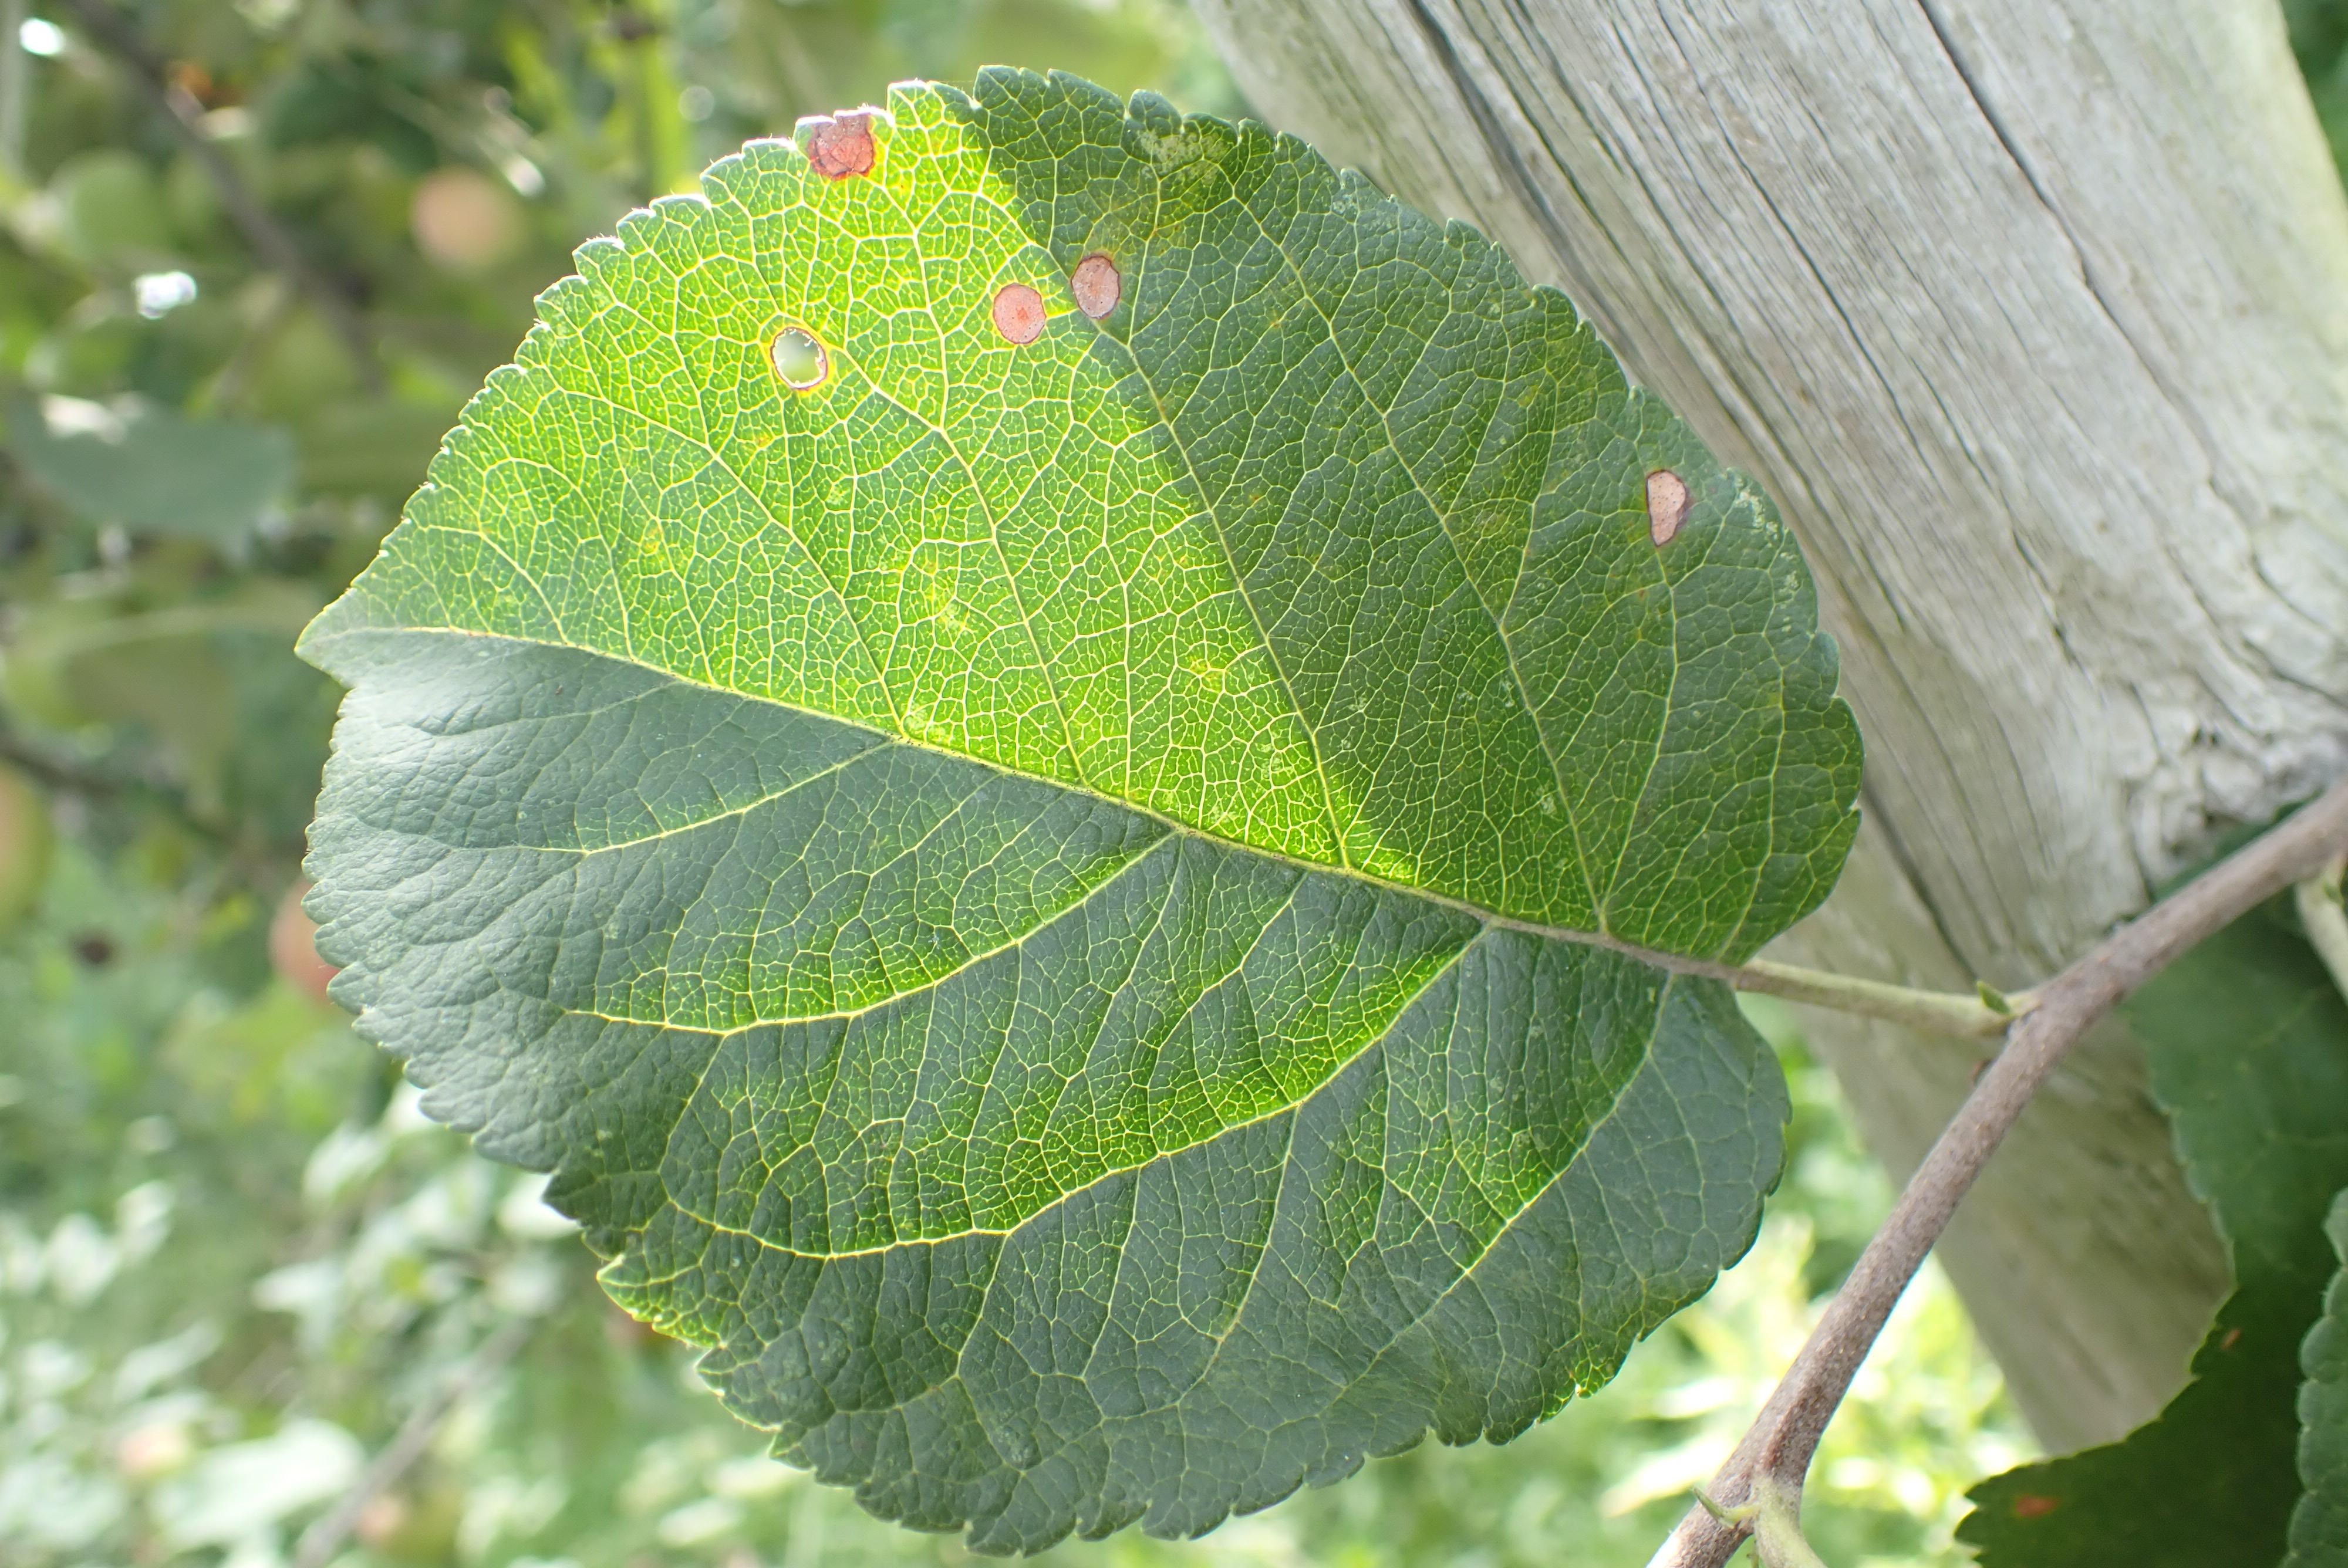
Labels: frog_eye_leaf_spot